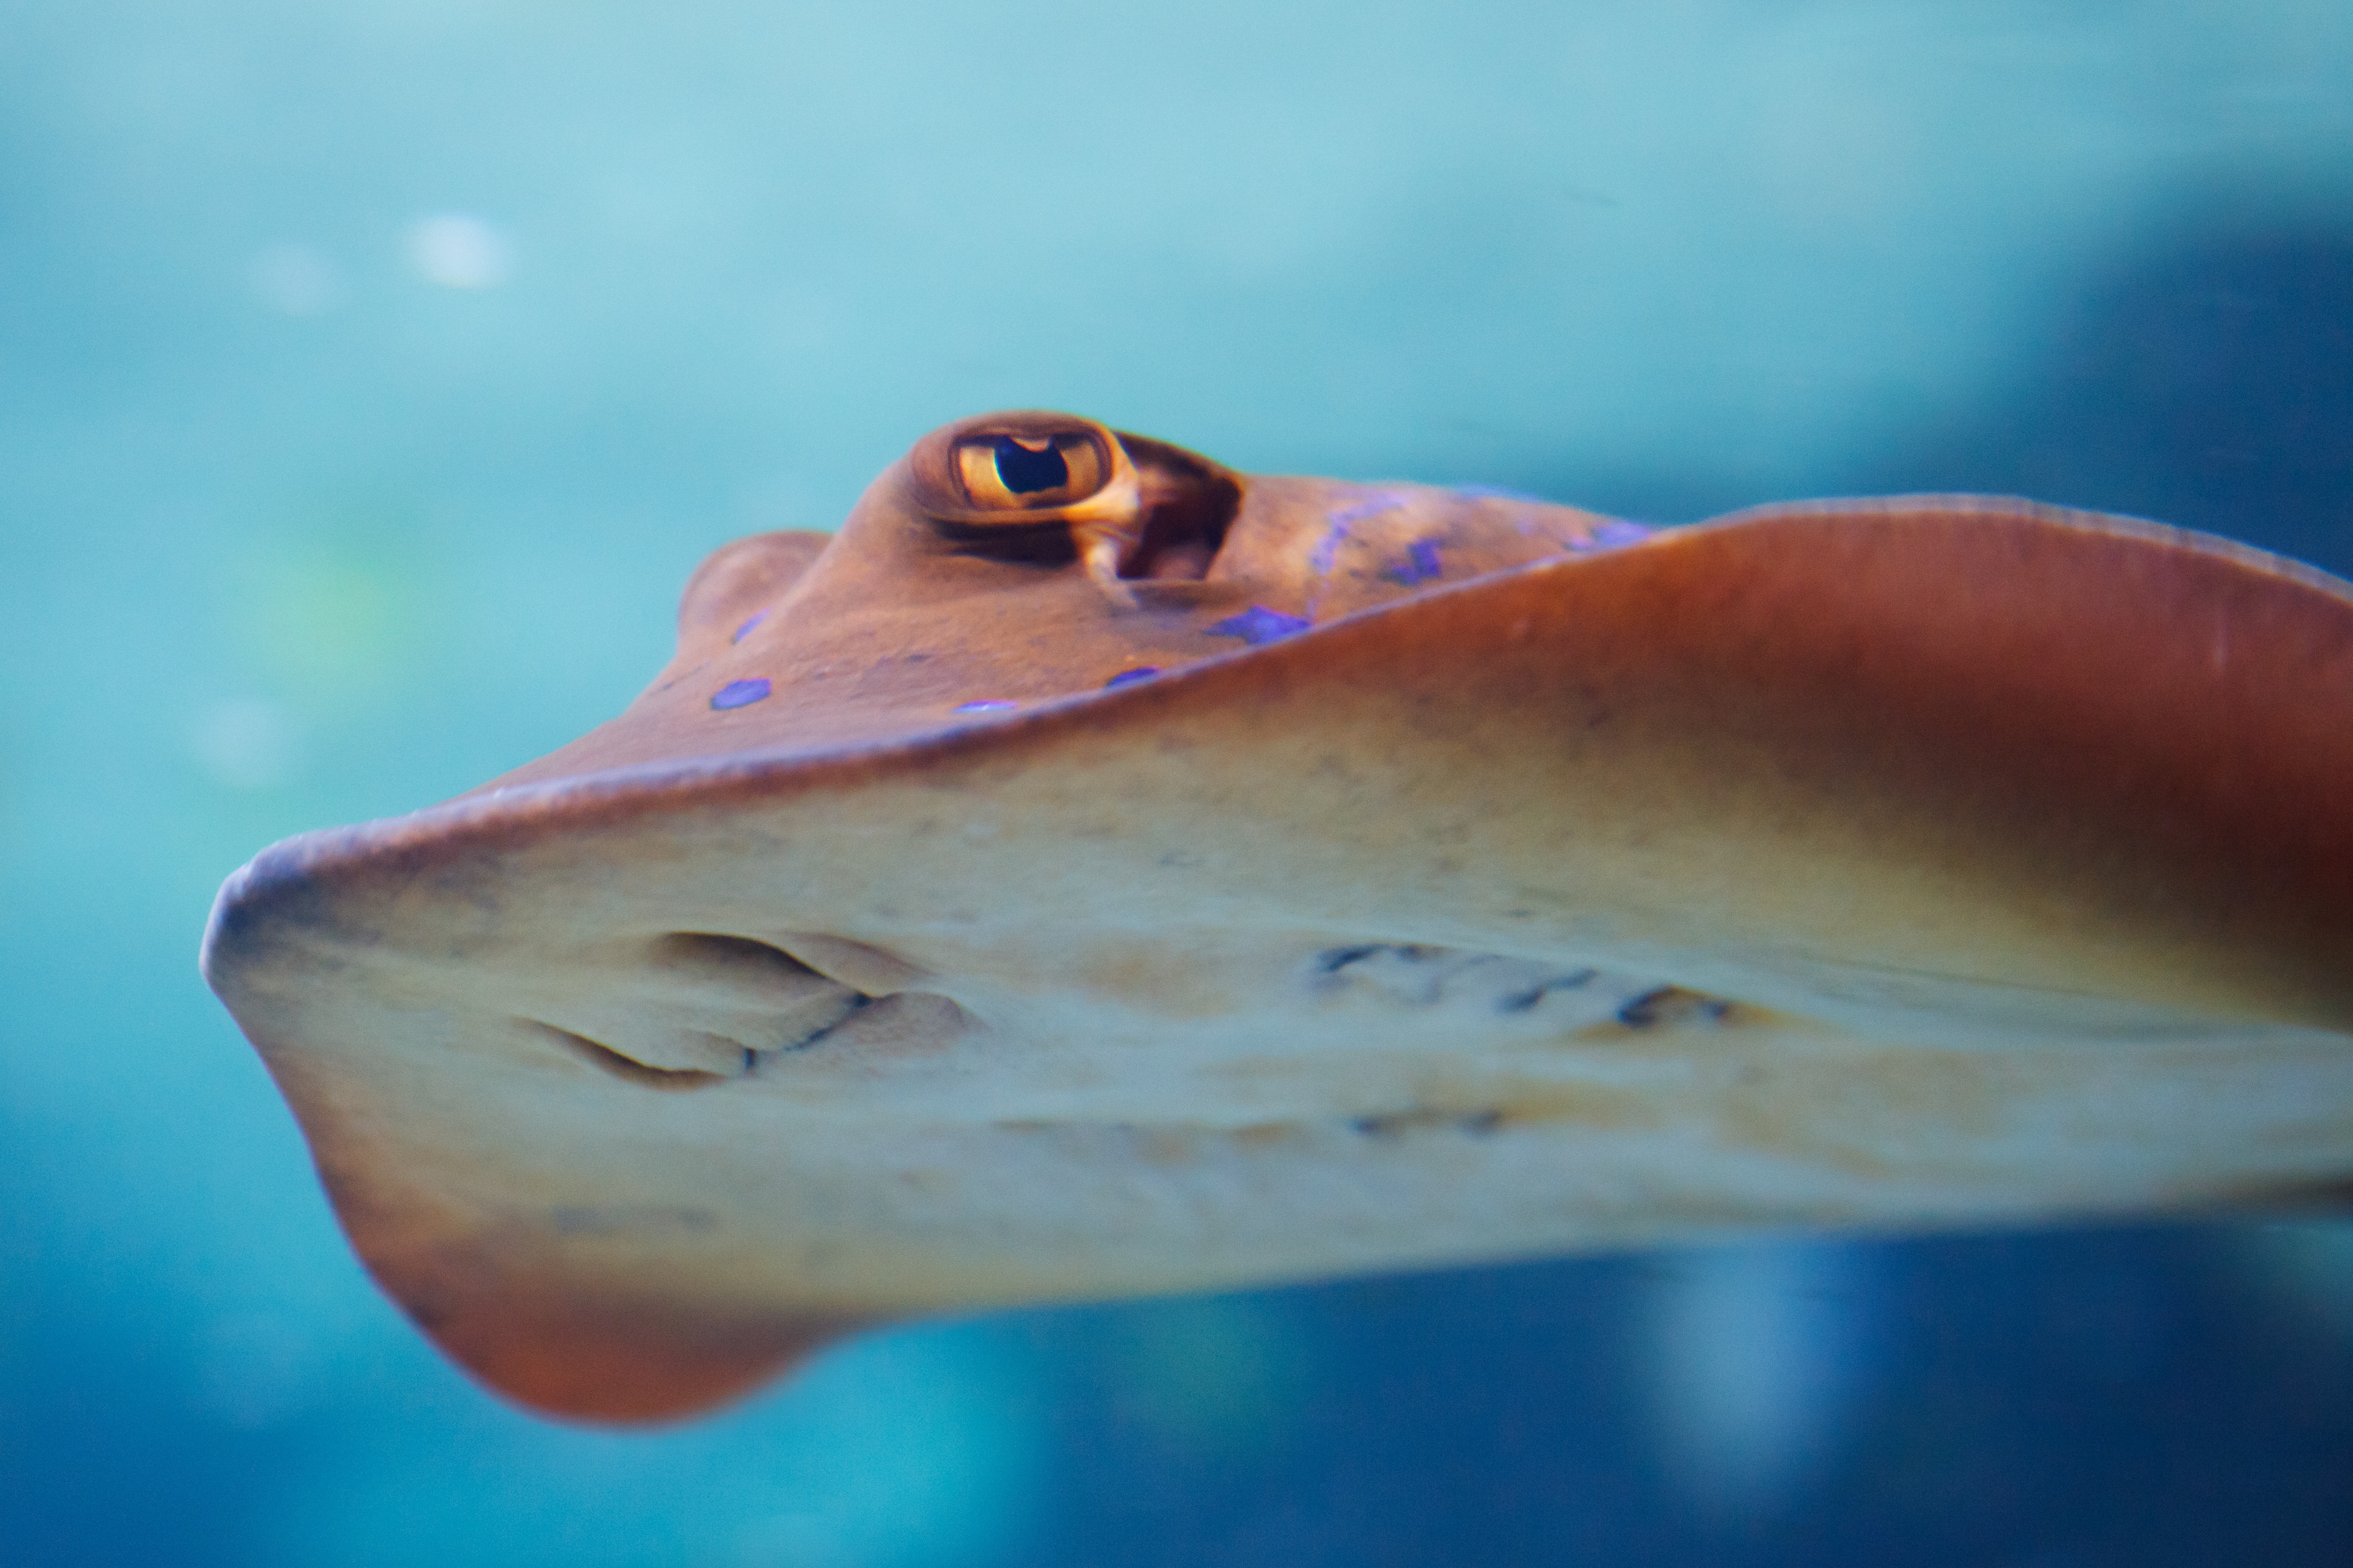
sea, water, ocean, ray, animal, diving, underwater, tropical, biology, blue, amphibian, colorful, fish, fauna, stingray, close up, spotted, aqua, aquarium, under, marine, vertebrate, scuba, sting, macro photography, marine biology